AirMed International

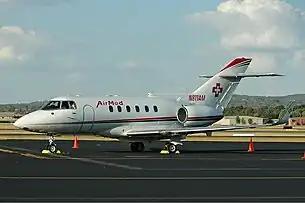

The company was founded in 1987 as MEDjet International and was renamed AirMed International in 2003. AirMed offers international service to all countries except for Iraq, North Korea, and Libya.